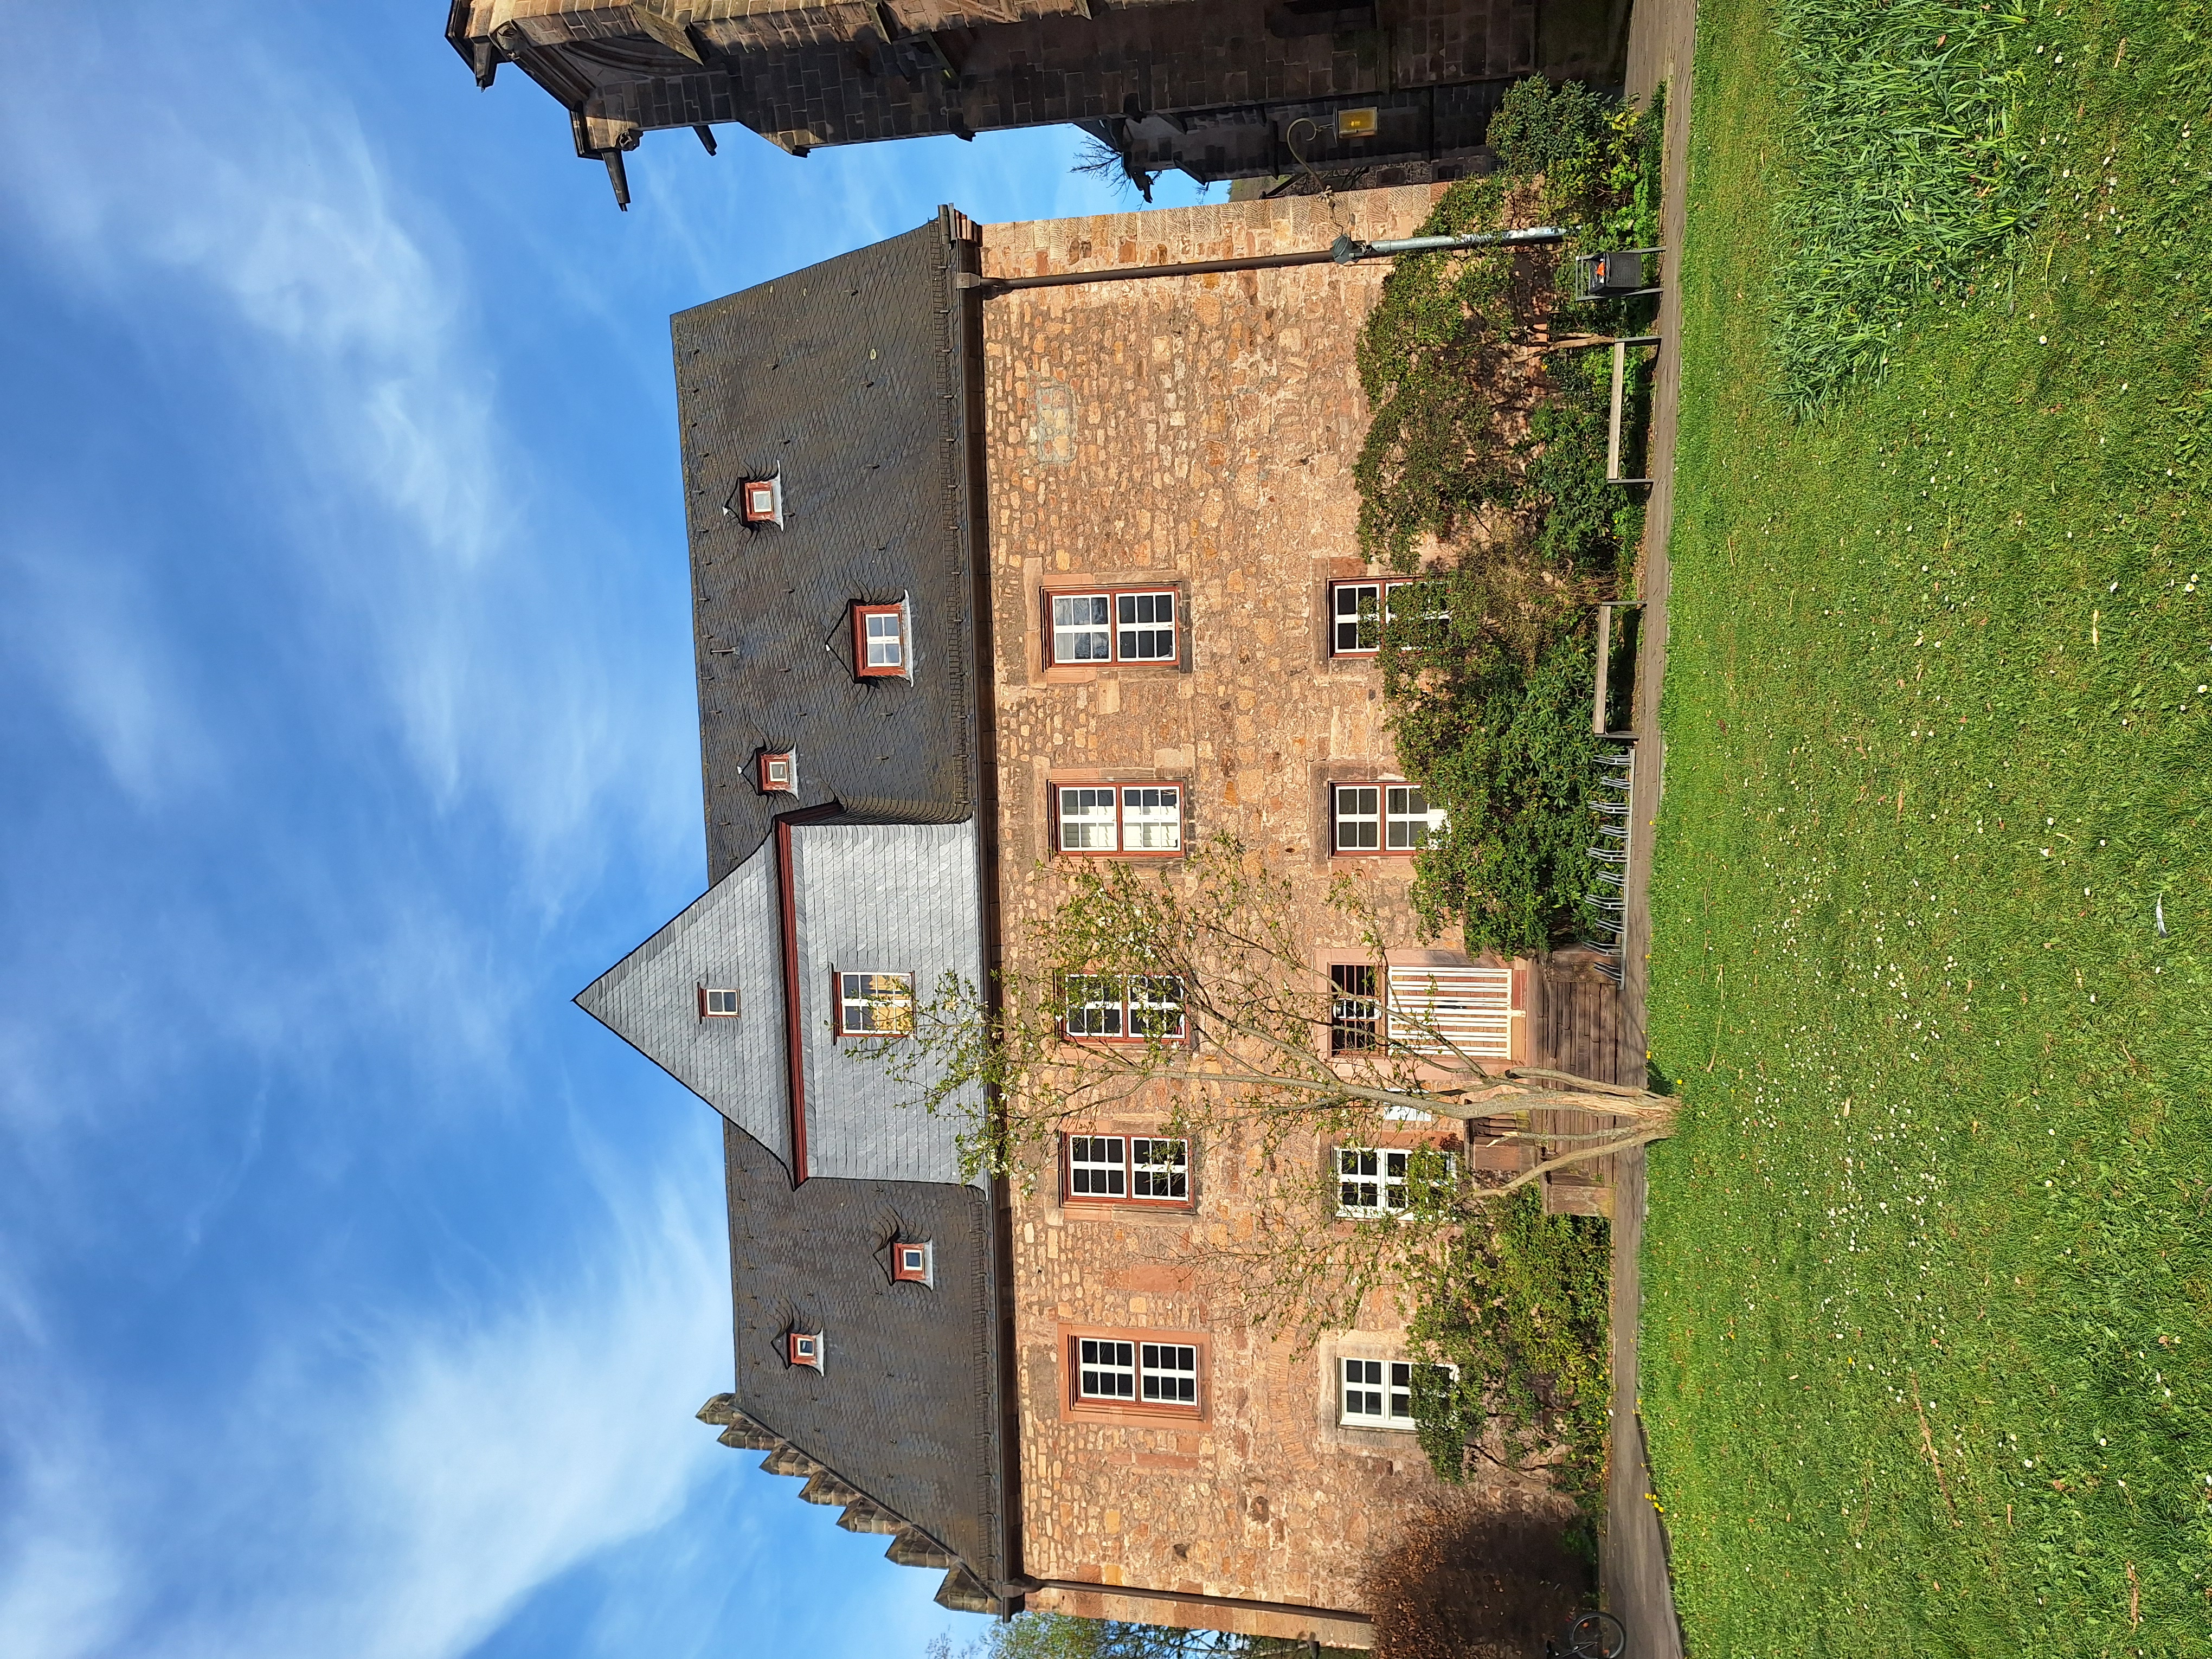
Building: Deutschhausstraße 10, Deutches Haus, Fachbereich Geographie